Velké Bílovice

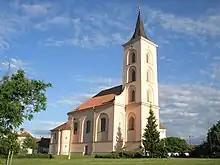
Church of the Nativity of the Virgin Mary

Hutterite wine cellars are well known wine cellars. The biggest one was built around 1614. Its current owner is the company Habánské sklepy.